Reginald Denny (actor)

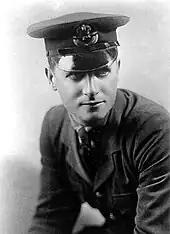
Denny, 1918

Denny was a well-known actor in silent films, and with the advent of talkies he became a character actor. He played the lead role in a number of his earlier films, generally as a comedic Englishman in such works as "Private Lives" (1931) and later had reasonably steady work as a supporting actor in dozens of films, including "The Little Minister" (1934) with Katharine Hepburn, "Anna Karenina" (1935) with Greta Garbo, Alfred Hitchcock's "Rebecca" (1940) and the Frank Sinatra crime caper film "Assault on a Queen" (1966). He made frequent appearances in television during the 1950s and 1960s. His last role was in "Batman" (1966) as Commodore Schmidlapp. In 2020, Kino Lorber released 4K restorations on DVD and Blu-ray of three of Denny's silent comedies: "The Reckless Age, Skinner's Dress Suit", and "What Happened to Jones?" in "The Reginald Denny Collection."